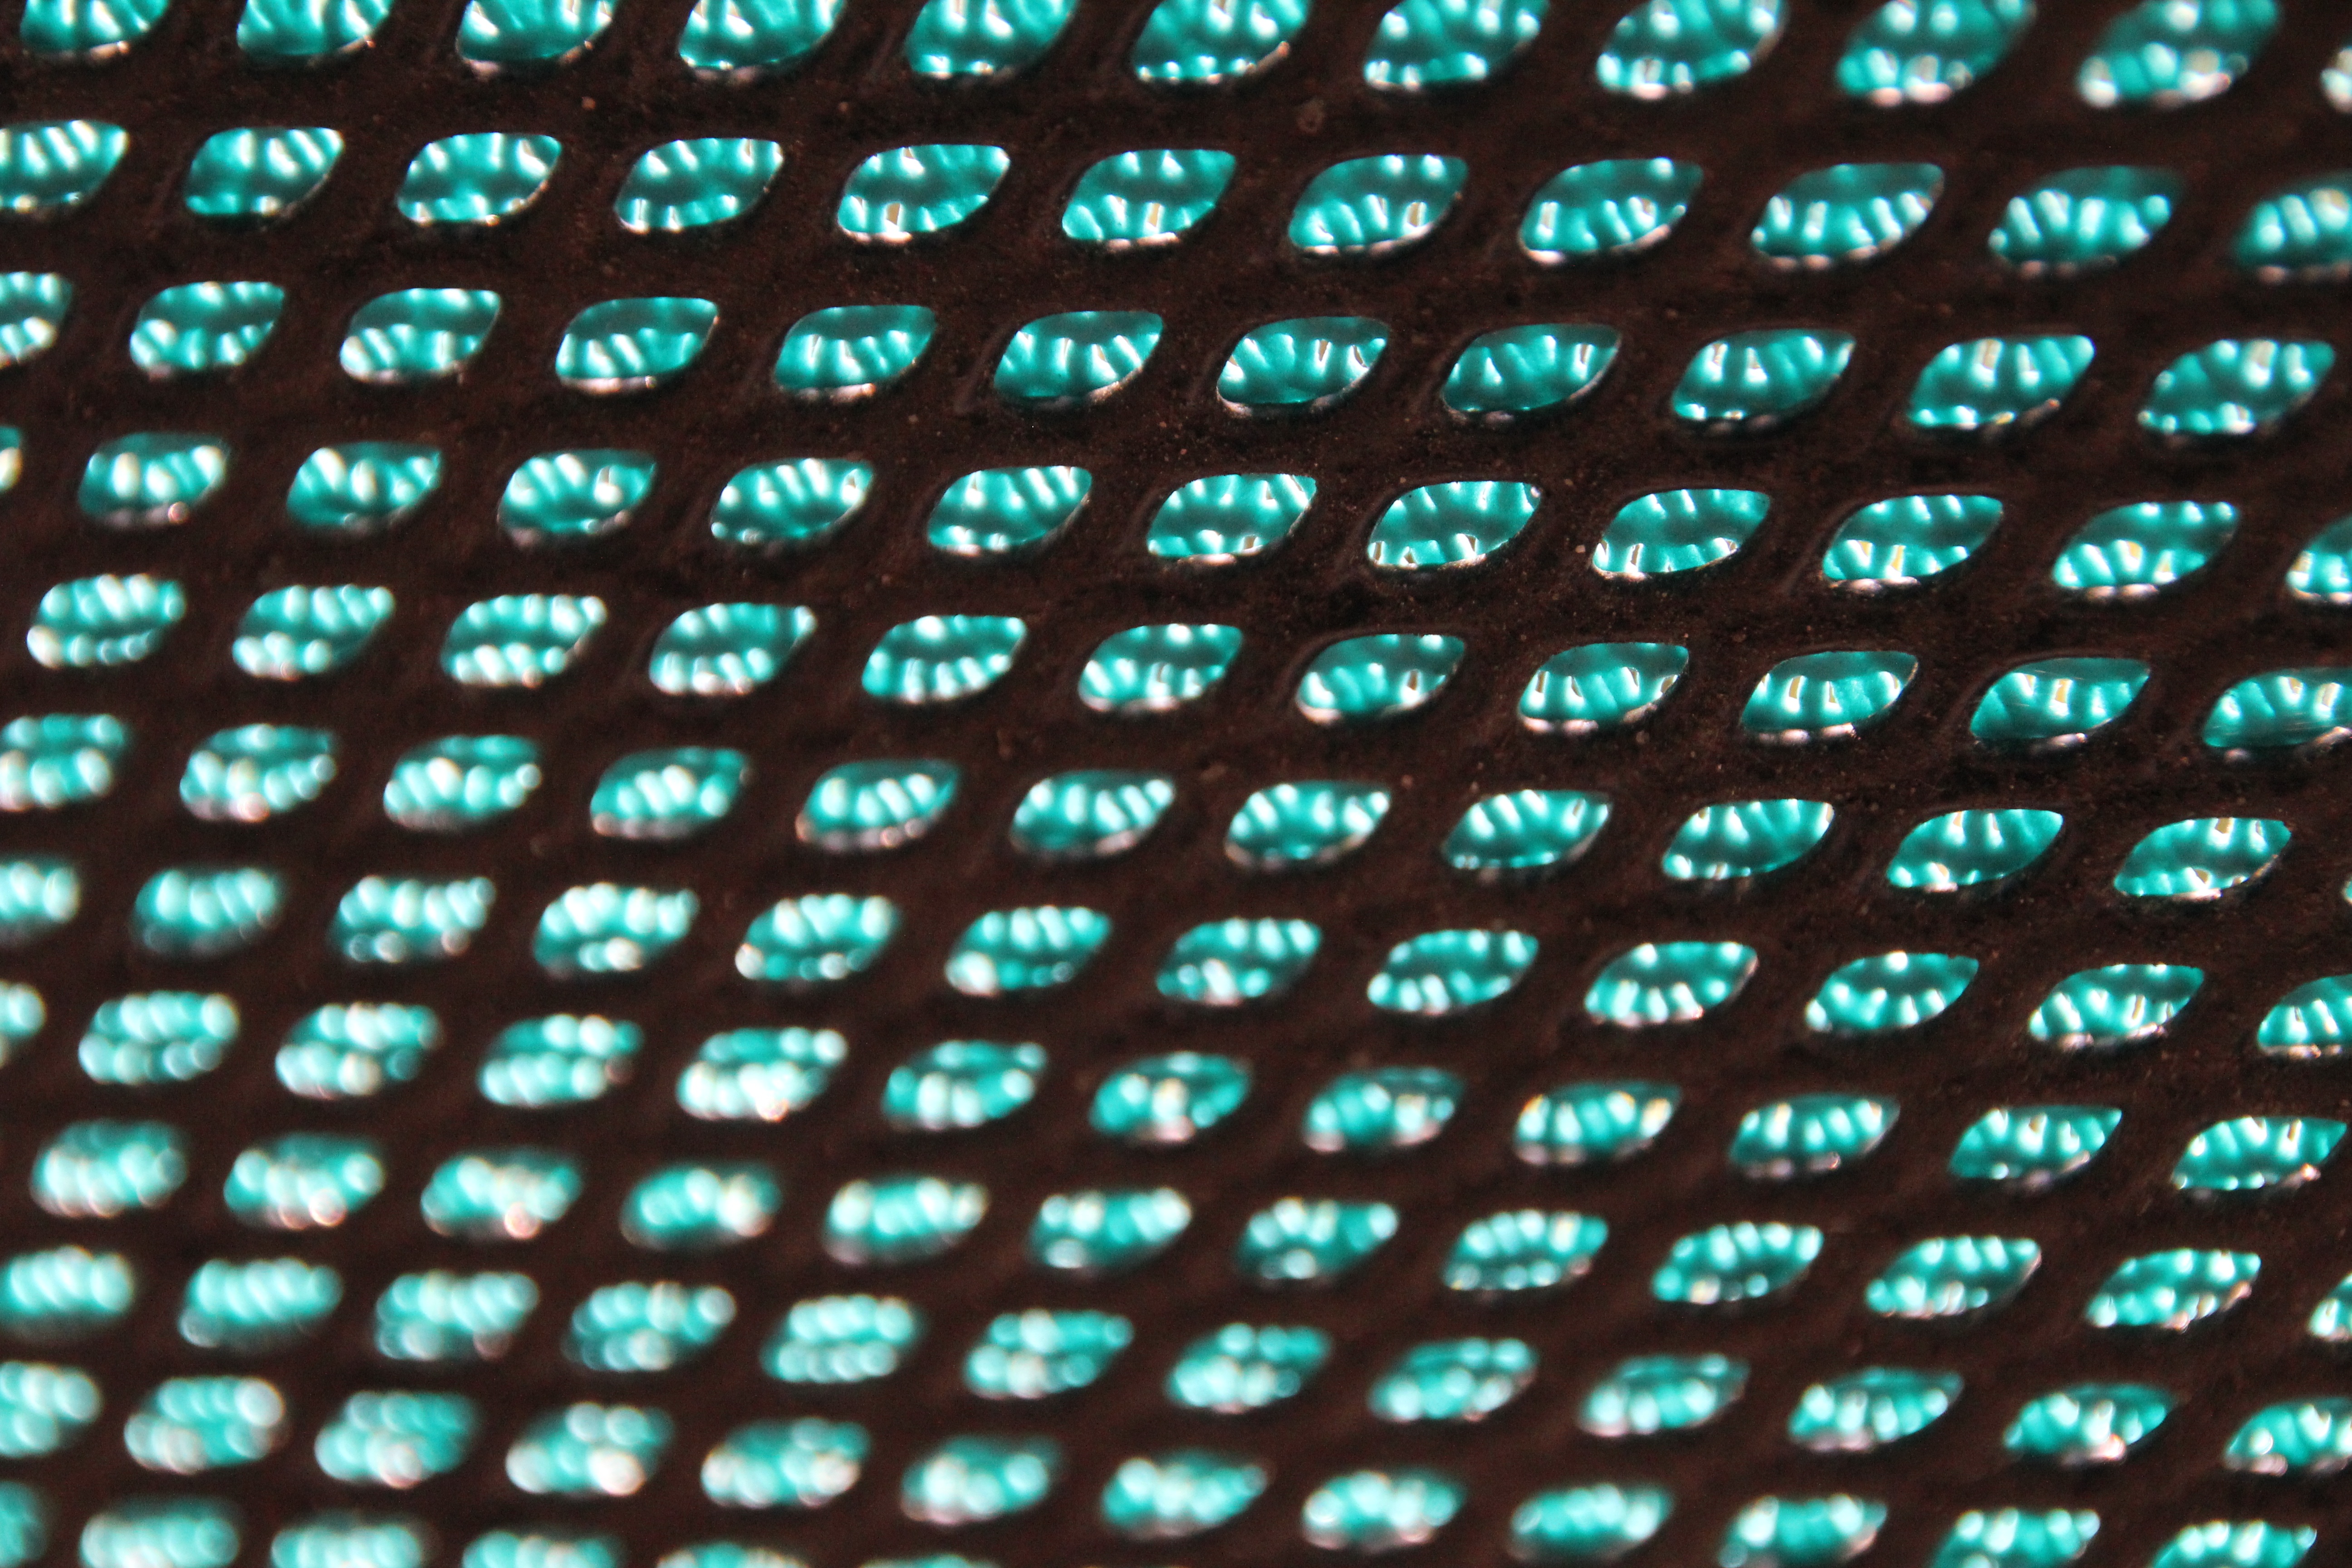
light, texture, number, pattern, line, green, blue, close, circle, font, design, text, grid, crystal, shape, screenshot, computer keyboard, garden table, computer wallpaper, display device